Beryl Hutchinson

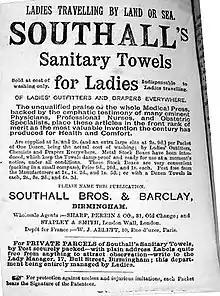
Southall's Sanitary Towels for Ladies

In May 1915 she was involved in looking after the casualties during the first gas attack. The suffering were trying to gain relief by having their faces washed with scraps of cotton wool soaked in vinegar. It was the FANYs idea to use sanitary towels as a more substantial replacement. The actual brand was "Mr Southall's conveniences for ladies" which they cut in half before soaking the pads in Rimmell's Toilet Vinegar. She rose to be second in command of the FANY–VAD St Omer convoy helping to evacuate the wounded under fire. In 1919 she was awarded an MBE for her war service.